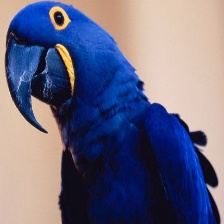
Species: HYACINTH MACAW
Scientific name: ANODORHYNCHUS HYACINTHINUS
ImageNet parent category: macaw